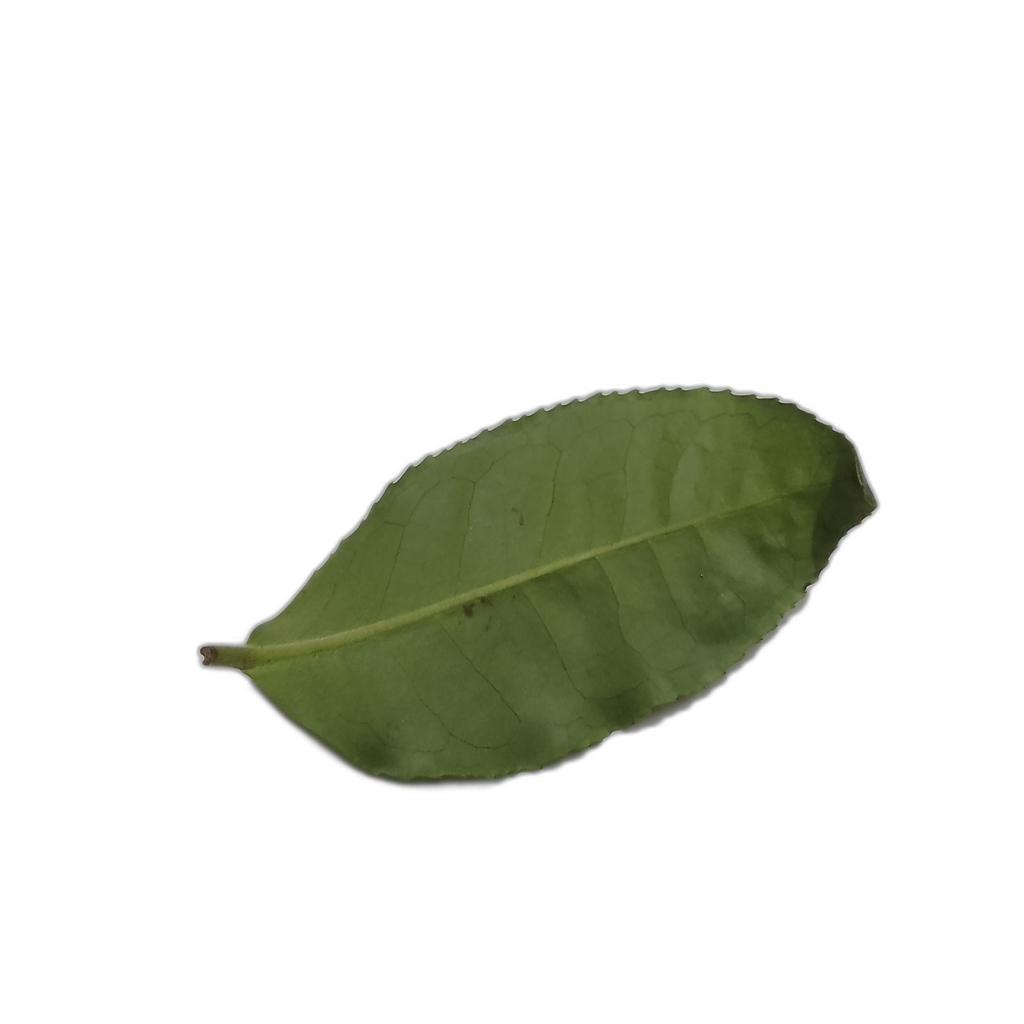
Label: Healthy